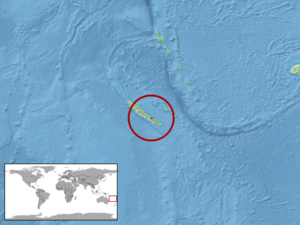
Nannoscincus garrulus est une espèce de sauriens de la famille des Scincidae.